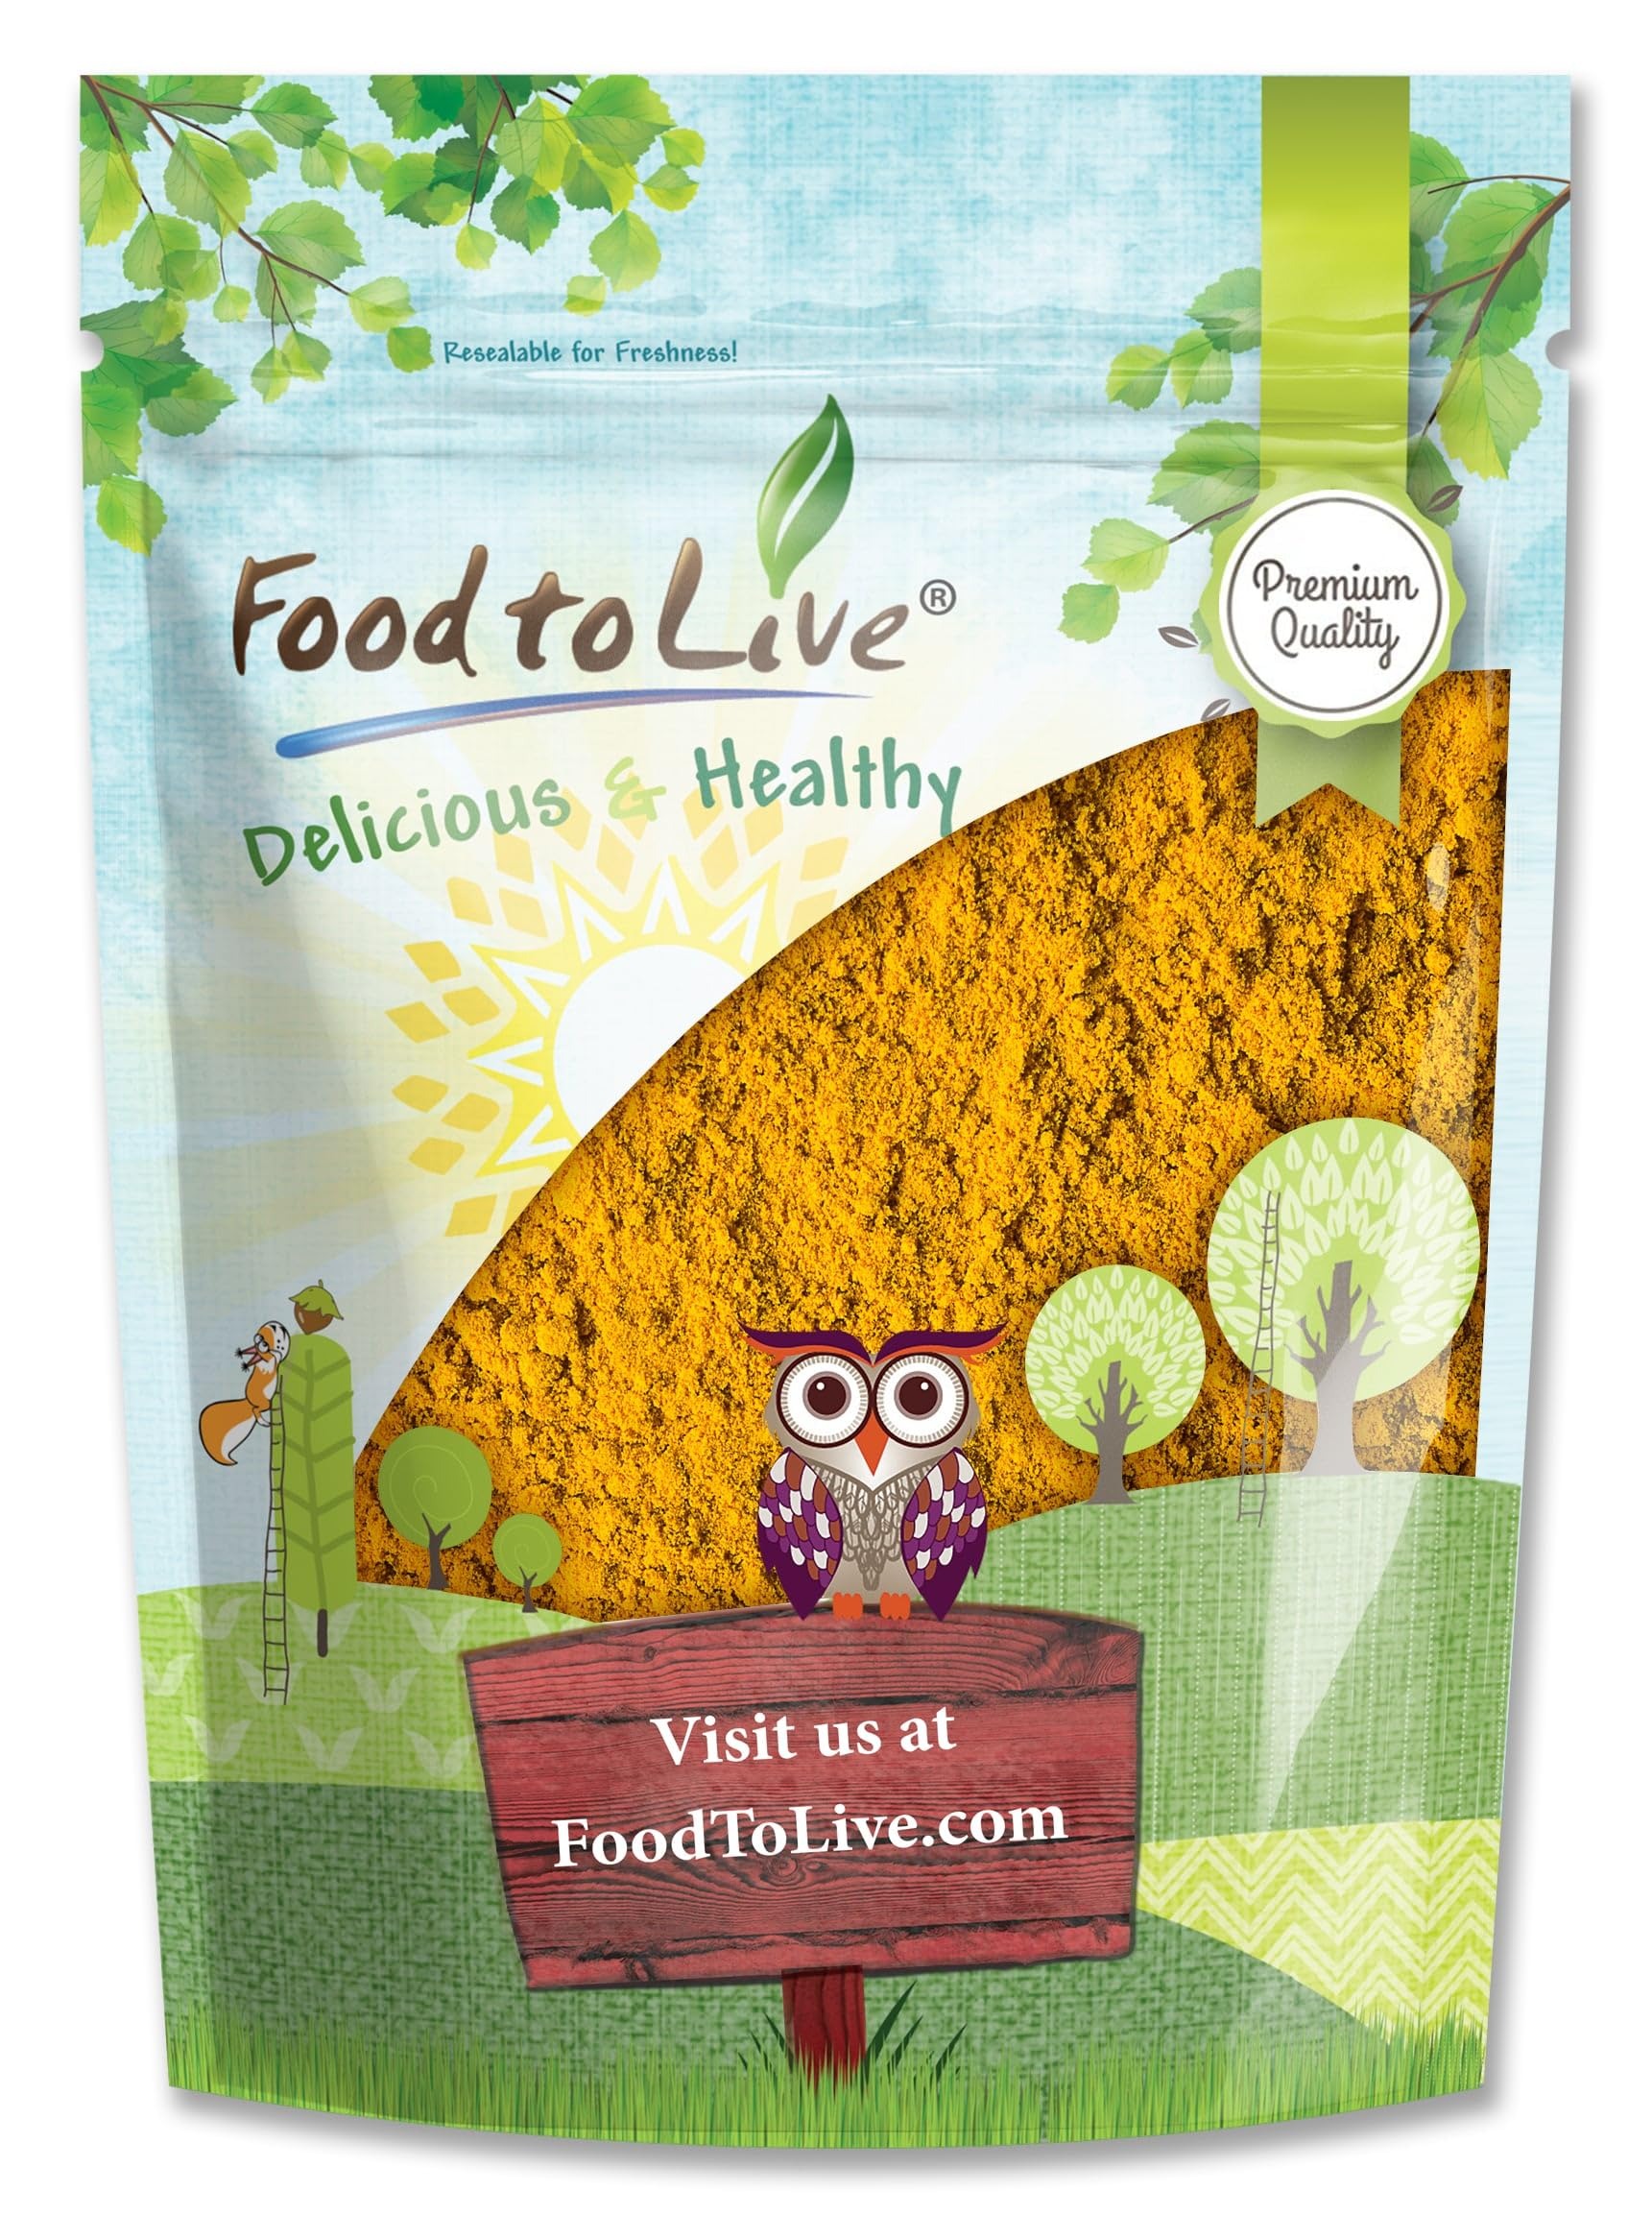
Item Name: Food to Live - Turmeric Powder, 4 Pounds Finely Ground Turmeric Root, Pure, Kosher, Vegan, Bulk. Fragrant Spice. Contains Curcumin. Great for Asian, Middle East Dishes, Spice Blends, Beverages.
Bullet Point 1: ✔️ PREMIUM QUALITY: Turmeric Powder by Food to Live is a premium quality product. Besides, it is Raw, Kosher, and suitable for a Vegan, Paleo, and Keto diets.
Bullet Point 2: ✔️ HIGHLY NUTRITIOUS: Turmeric Spice is super-rich in Potassium, Calcium, Iron, Vitamins A, B, K and Folate. Moreover, it packs carotenoids, as well as potent antioxidants.
Bullet Point 3: ✔️ RICH FLAVOR, VERSATILE USES: Powdered Turmeric aka Curcumin is widely used to flavor food and beverages. Add it to curry, Indian rice, marinades, dips, sauces, soups, stews, stir-fries, pasta, meat, chicken, and tofu dishes. Use it for tea, golden milk, Jamu, smoothies, and a variety of mocktails.
Bullet Point 4: ✔️ PERFECT FOR DIY SPICE BLENDS: Turmeric Powder can be mixed with ginger, coriander, garlic, cinnamon, and cumin to create a delicious homemade blend. You can also use turmeric powder as a substitute for Chili, Curry, Fennel, Coriander, and Taco seasoning in most recipes.
Bullet Point 5: ✔️ FOOD COLORING AGENT: Food to Live’s Turmeric Powder presents with a rich orange color and can be used to color your baked goodies, pastries, pasta, and even pancake and waffle batter. So, toss your artificial food-dyes and use Turmeric instead, not only will it make your creations pop, but it will also fill them with additional nutrients.
Product Description: Turmeric spice from Food to Live would be a great addition to your kitchen. It's incredibly delicious. It literally makes your meals better for you. Nutritional Value Unlike some other spices, turmeric powder doesn't contain large quantities of essential nutrients. However, it does provide you with a small boost of iron and manganese. Food to Live Turmeric spice can be used for enhancing the flavor of foods. It goes particularly well with rice, lentils, and cauliflower. Note that the spice also adds a yellow-golden color to your food. Turmeric powder is a must-have ingredient for curries and it can make any salad seasoning more delicious. Spicy Cauliflower Recipe Ingredients: - 1 cauliflower (broken into florets) - 2 tbsp vegetable oil - 2 tsp turmeric powder - 2 tsp cumin (ground) - 2 tsp coriander (ground) - 2 tsp chili powder - 2 tsp black pepper (ground) - 9 oz boiling water - 1 tbsp vinegar - Salt to taste Instructions: 1. Fry spices in the oil for 2 minutes. 2. Add cauliflower and stir to cover with spices. 3. Add boiling water to the pan and stir in the vinegar. 4. Bring to the boil and cook until cauliflower becomes tender.
Value: 64.0
Unit: Ounce

Price: 33.26